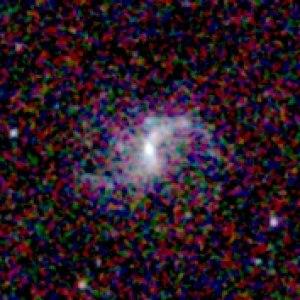
Galaxie NGC 145 Español: Galaxia NGC 145 Italiano: Galassia NGC 145